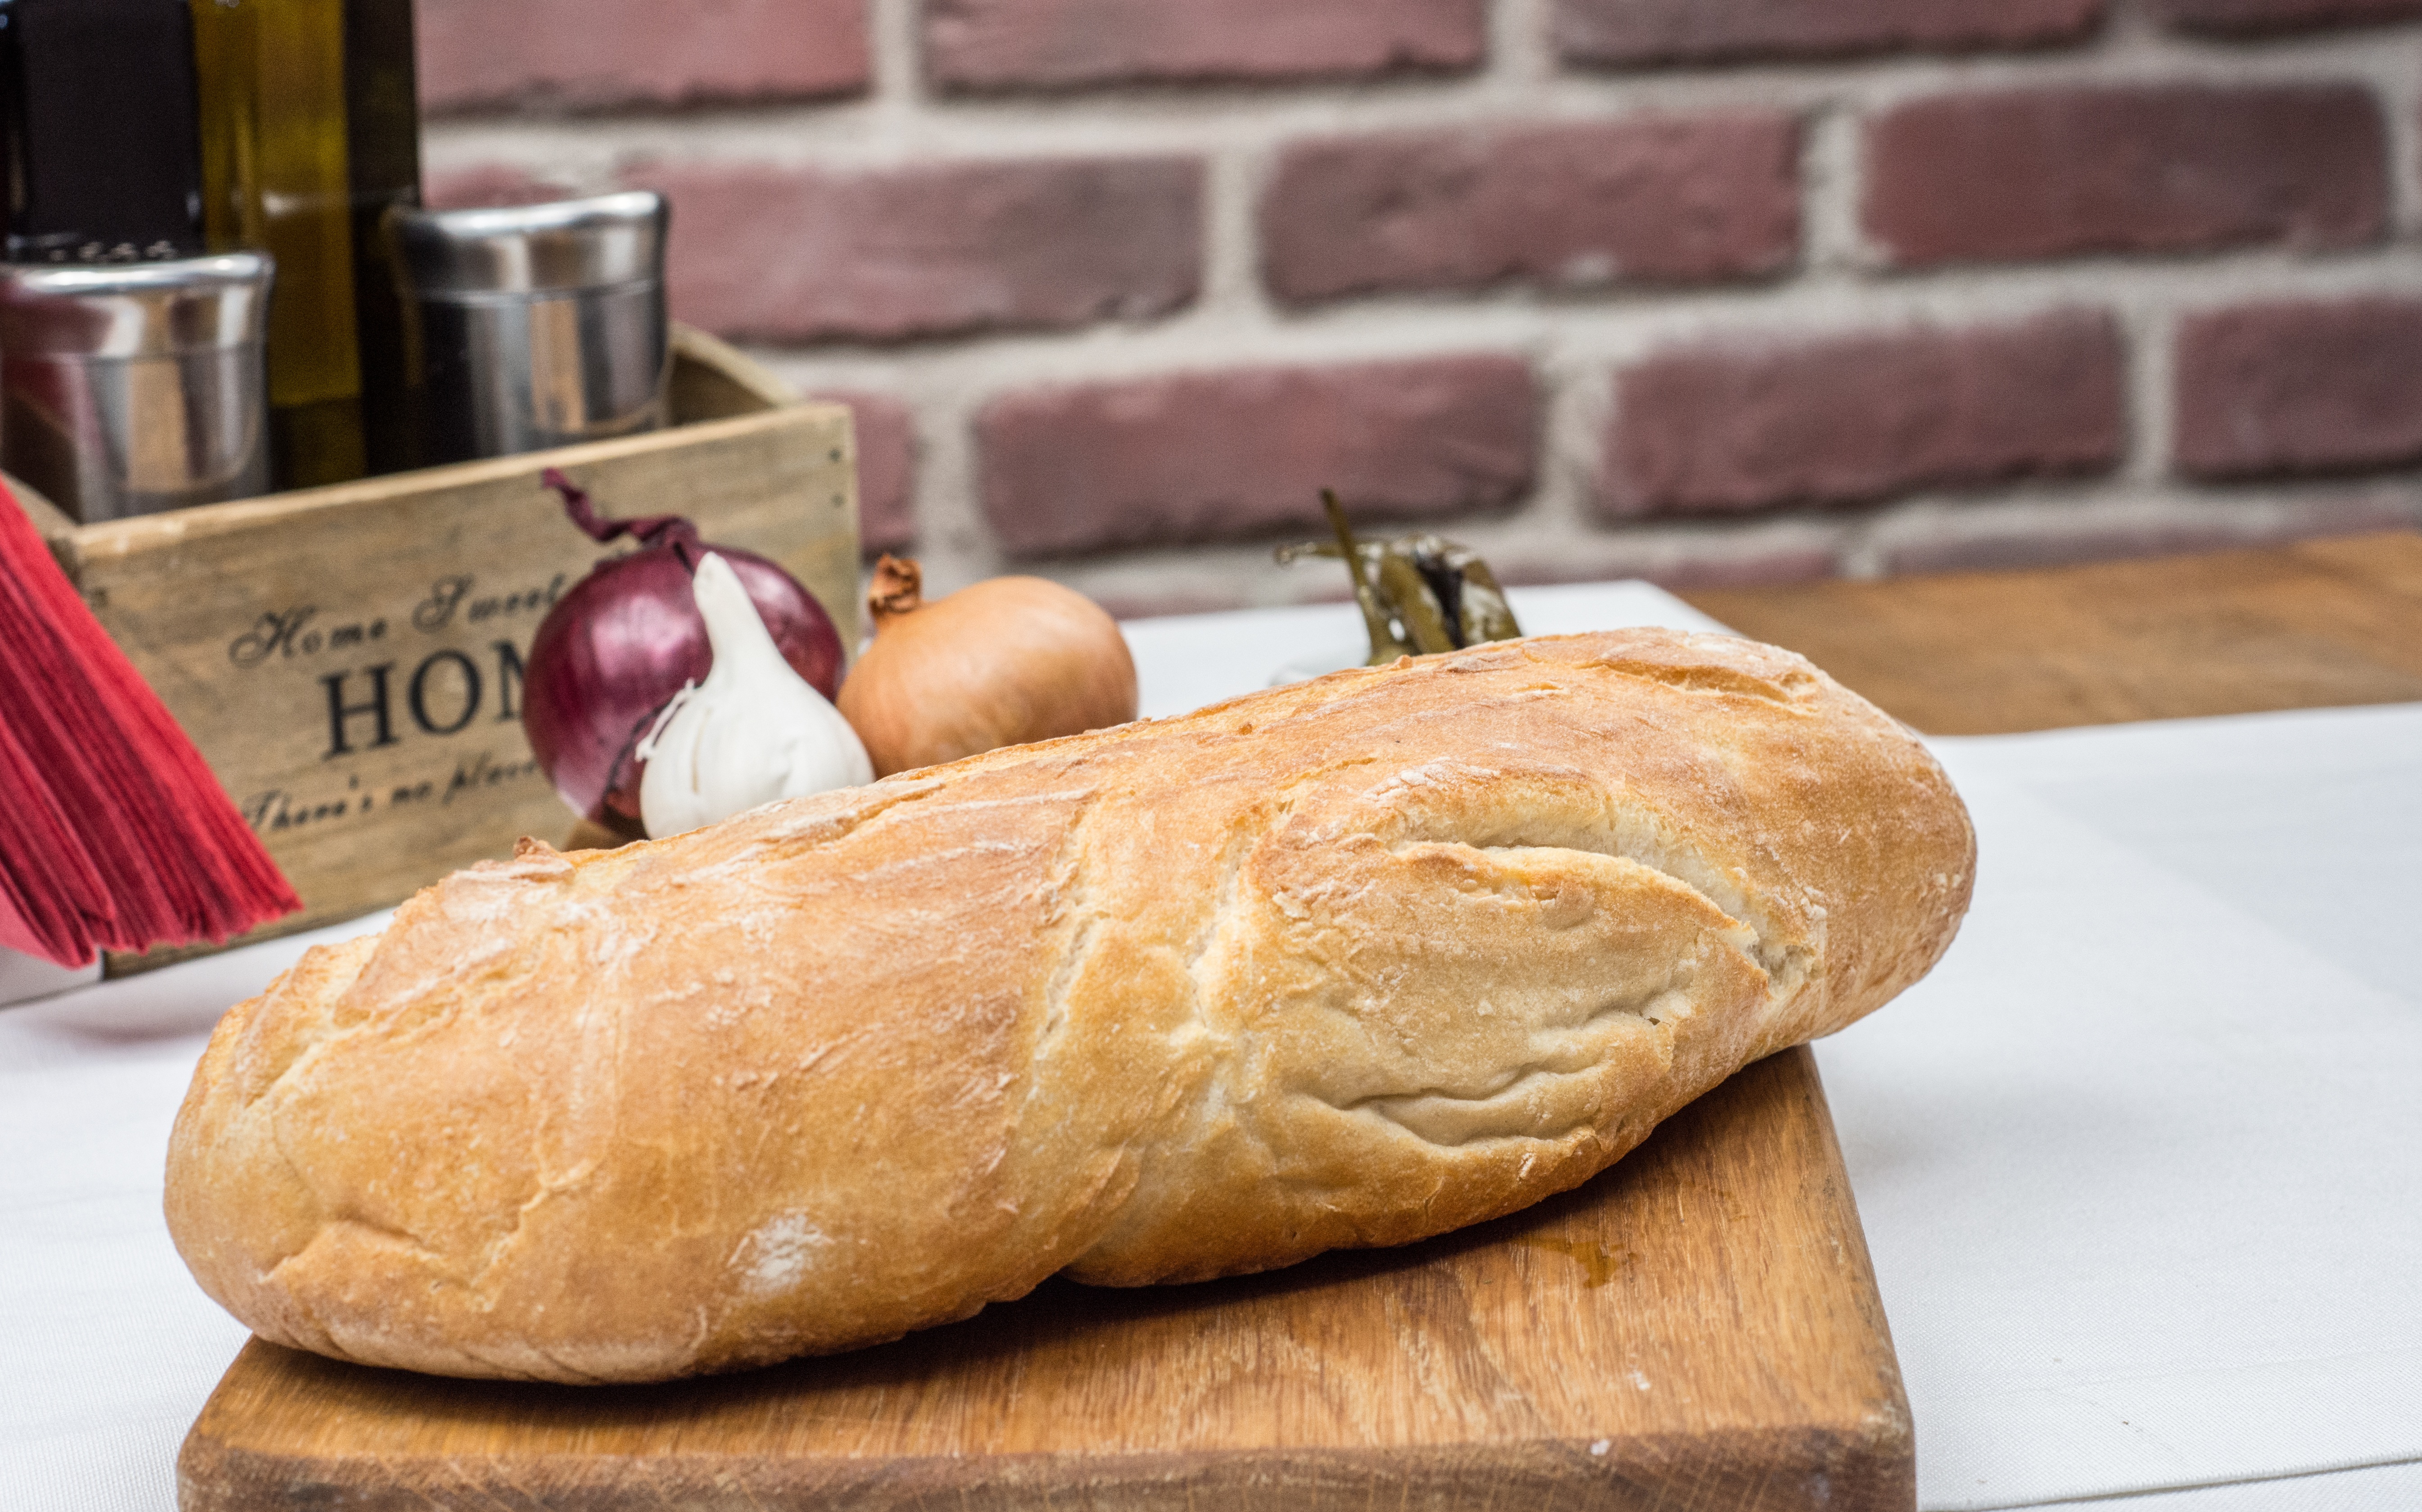
white, wheat, dish, meal, food, ingredient, natural, fresh, kitchen, agriculture, breakfast, baking, cuisine, homemade, bread, pastry, bakery, dough, baguette, bake, nutrition, dinner, ciabatta, traditional, flour, baked goods, grass family